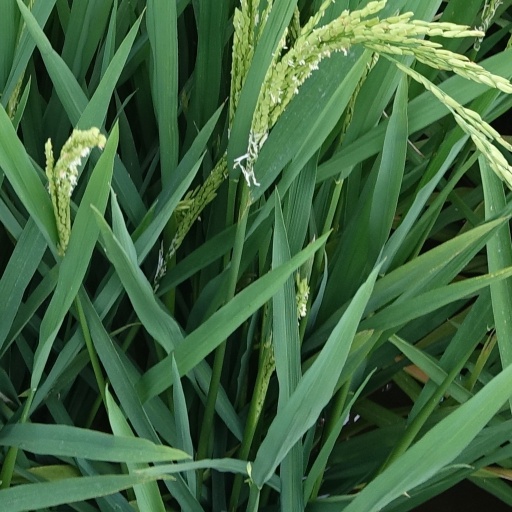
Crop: rice